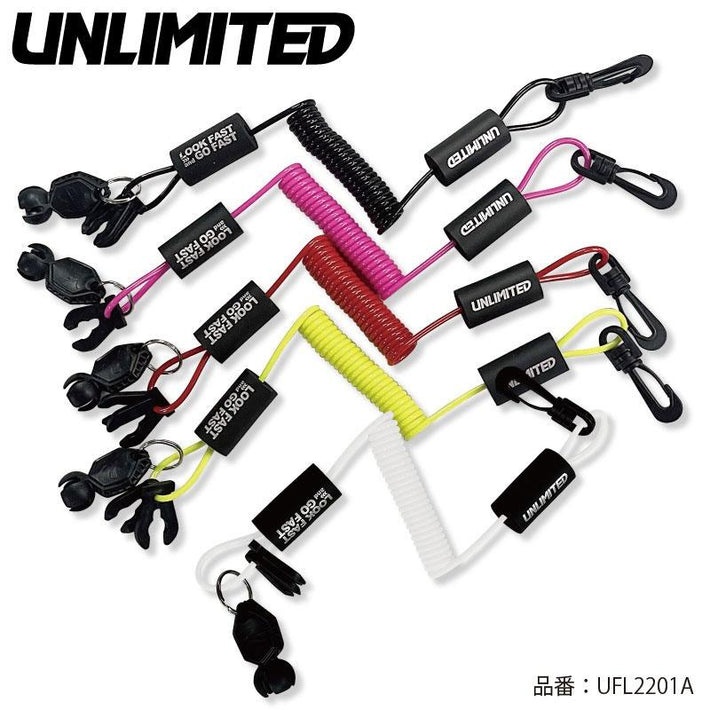
Floating Lanyard for Kawasaki and YAMAHA -BLACK-
Product Features: Life Vest Float Cord for Kawasaki and YAMAHA 1. Enhanced Stability The float is positioned further on the life vest side than usual, providing additional weight to prevent the cord from swinging out of control. 2. Durability Check Always inspect the caulked part for cracks in the cord before use to ensure safety and reliability. 3. Proven Performance Track Record: Known to float for over a week, ensuring long-lasting reliability in emergencies. 4. Size & Dimensions Total length: Approximately 40 cm (15.7 inches) Extended length: Approximately 1.3 meters (51.2 inches) 5. Compatibility Compatible with: Kawasaki YAMAHA
Brand: UNLIMITED PWC AUSTRALIA
Category: Sporting Goods > Outdoor Recreation > Boating & Water Sports > Boating & Water Sport Apparel > Life Jacket Accessories > Life Jacket Lights